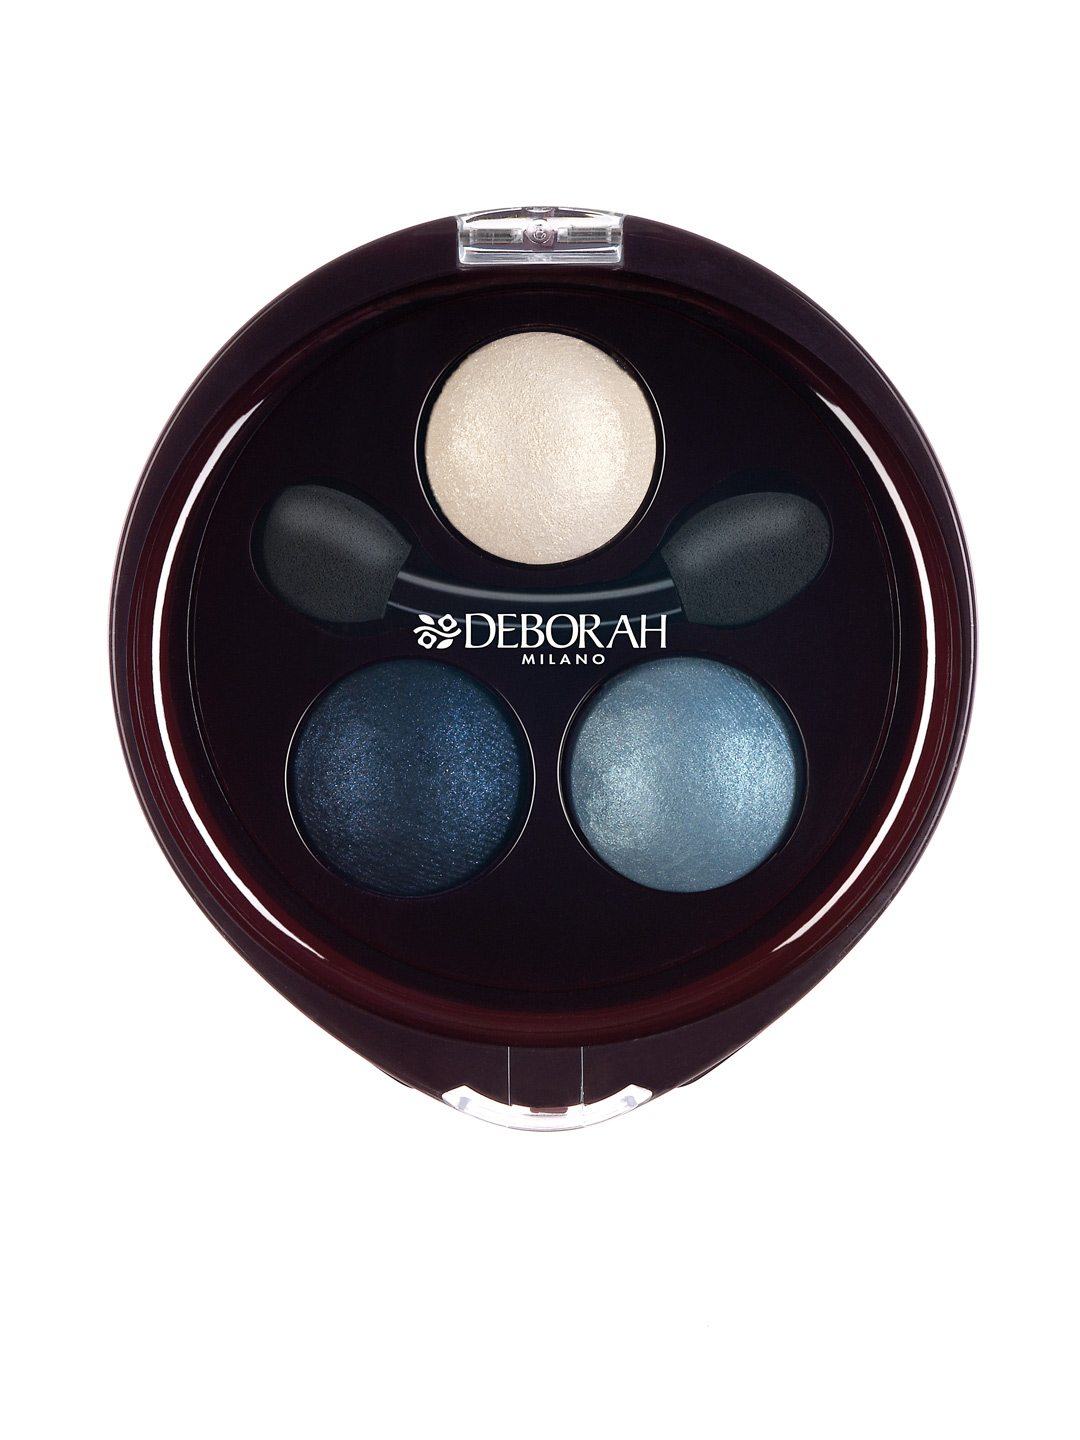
Deborah HiTech Trio Eye Shadow 3
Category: Personal Care / Eyes / Eyeshadow
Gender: Women
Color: Blue
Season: Spring 2017
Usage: NA